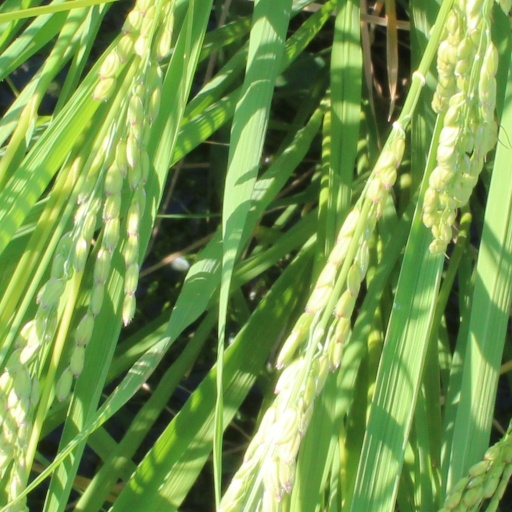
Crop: rice